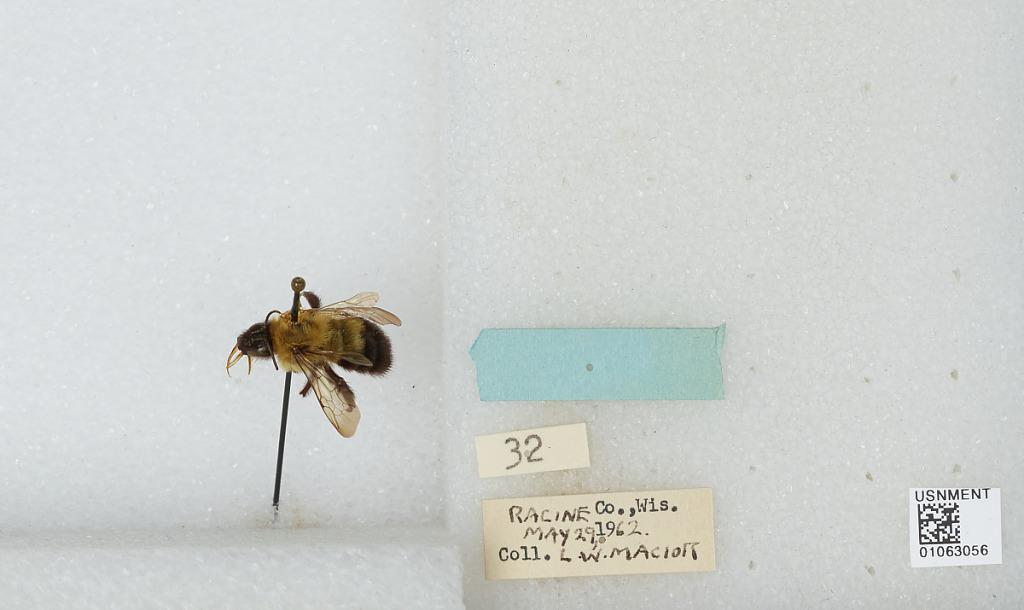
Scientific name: Bombus (Pyrobombus) bimaculatus Cresson
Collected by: L. Macior
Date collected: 1962-5-29
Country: United States
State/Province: Wisconsin
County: Racine
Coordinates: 42.78, -87.76